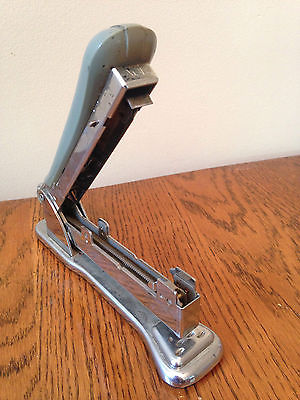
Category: stapler